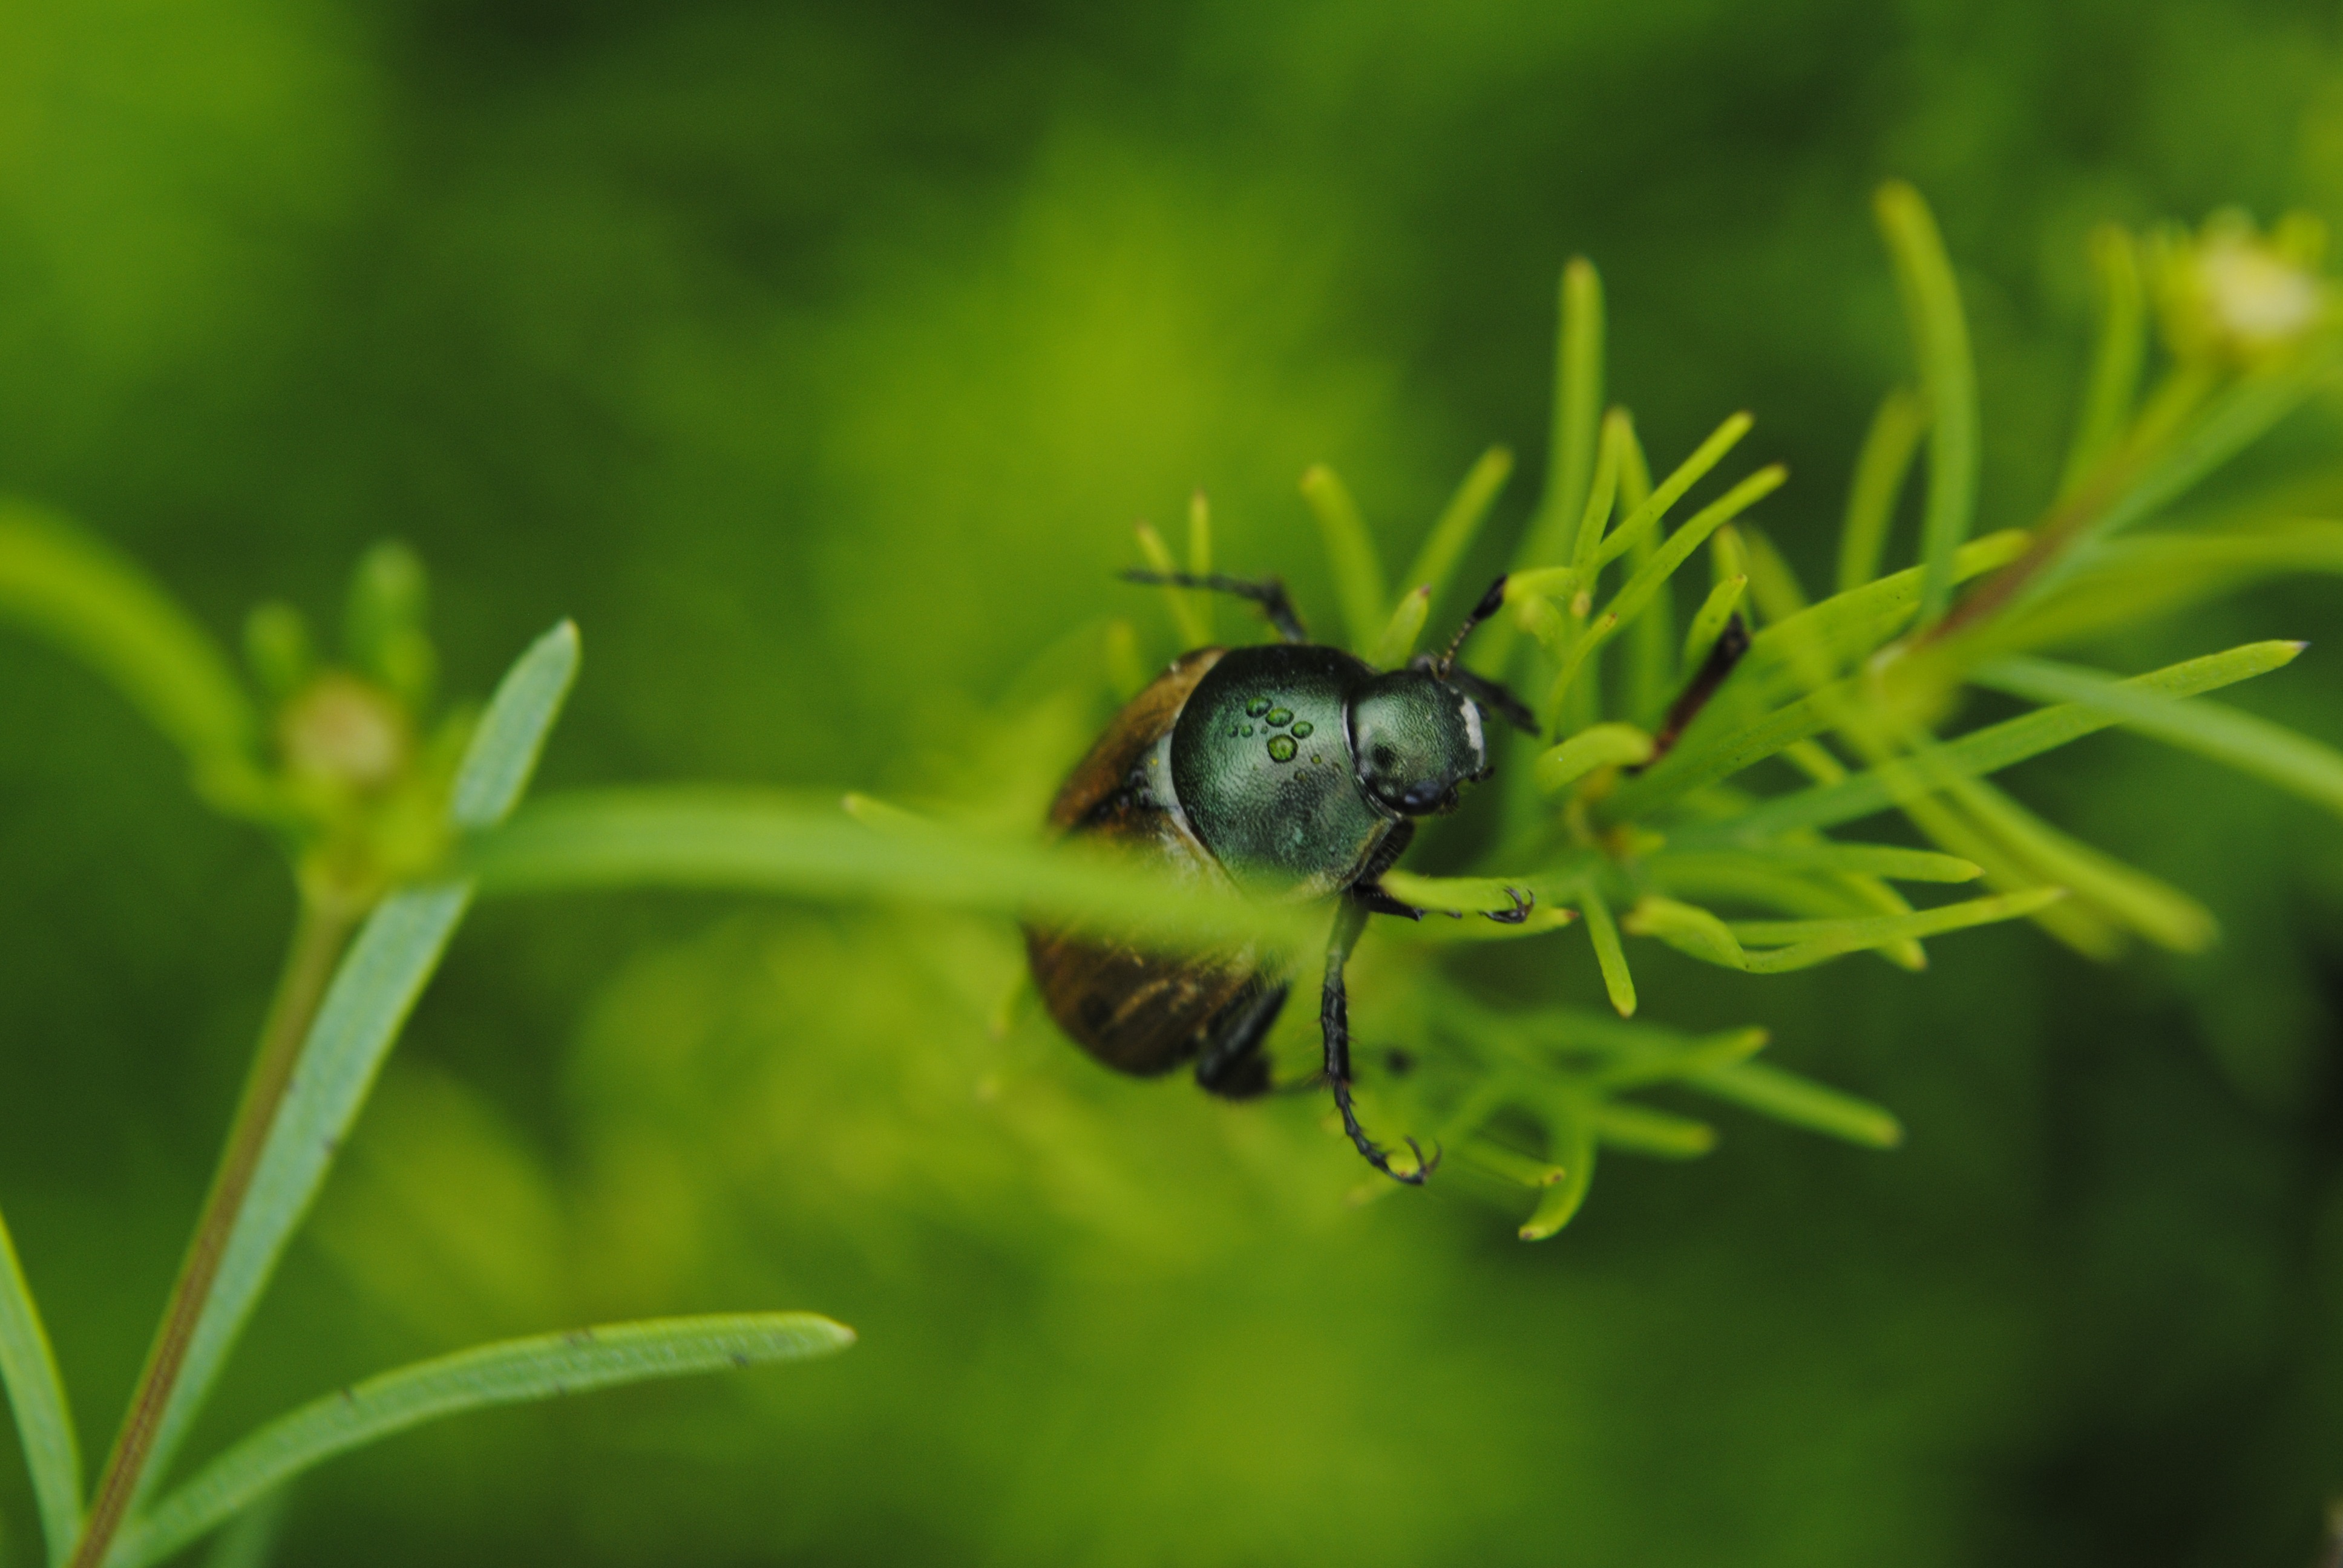
water, nature, grass, plant, photography, meadow, flower, foliage, pollen, green, insect, botany, flora, fauna, invertebrate, wildflower, close up, bee, bumblebee, beetle, nectar, macro photography, honey bee, membrane winged insect